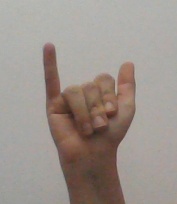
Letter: ya